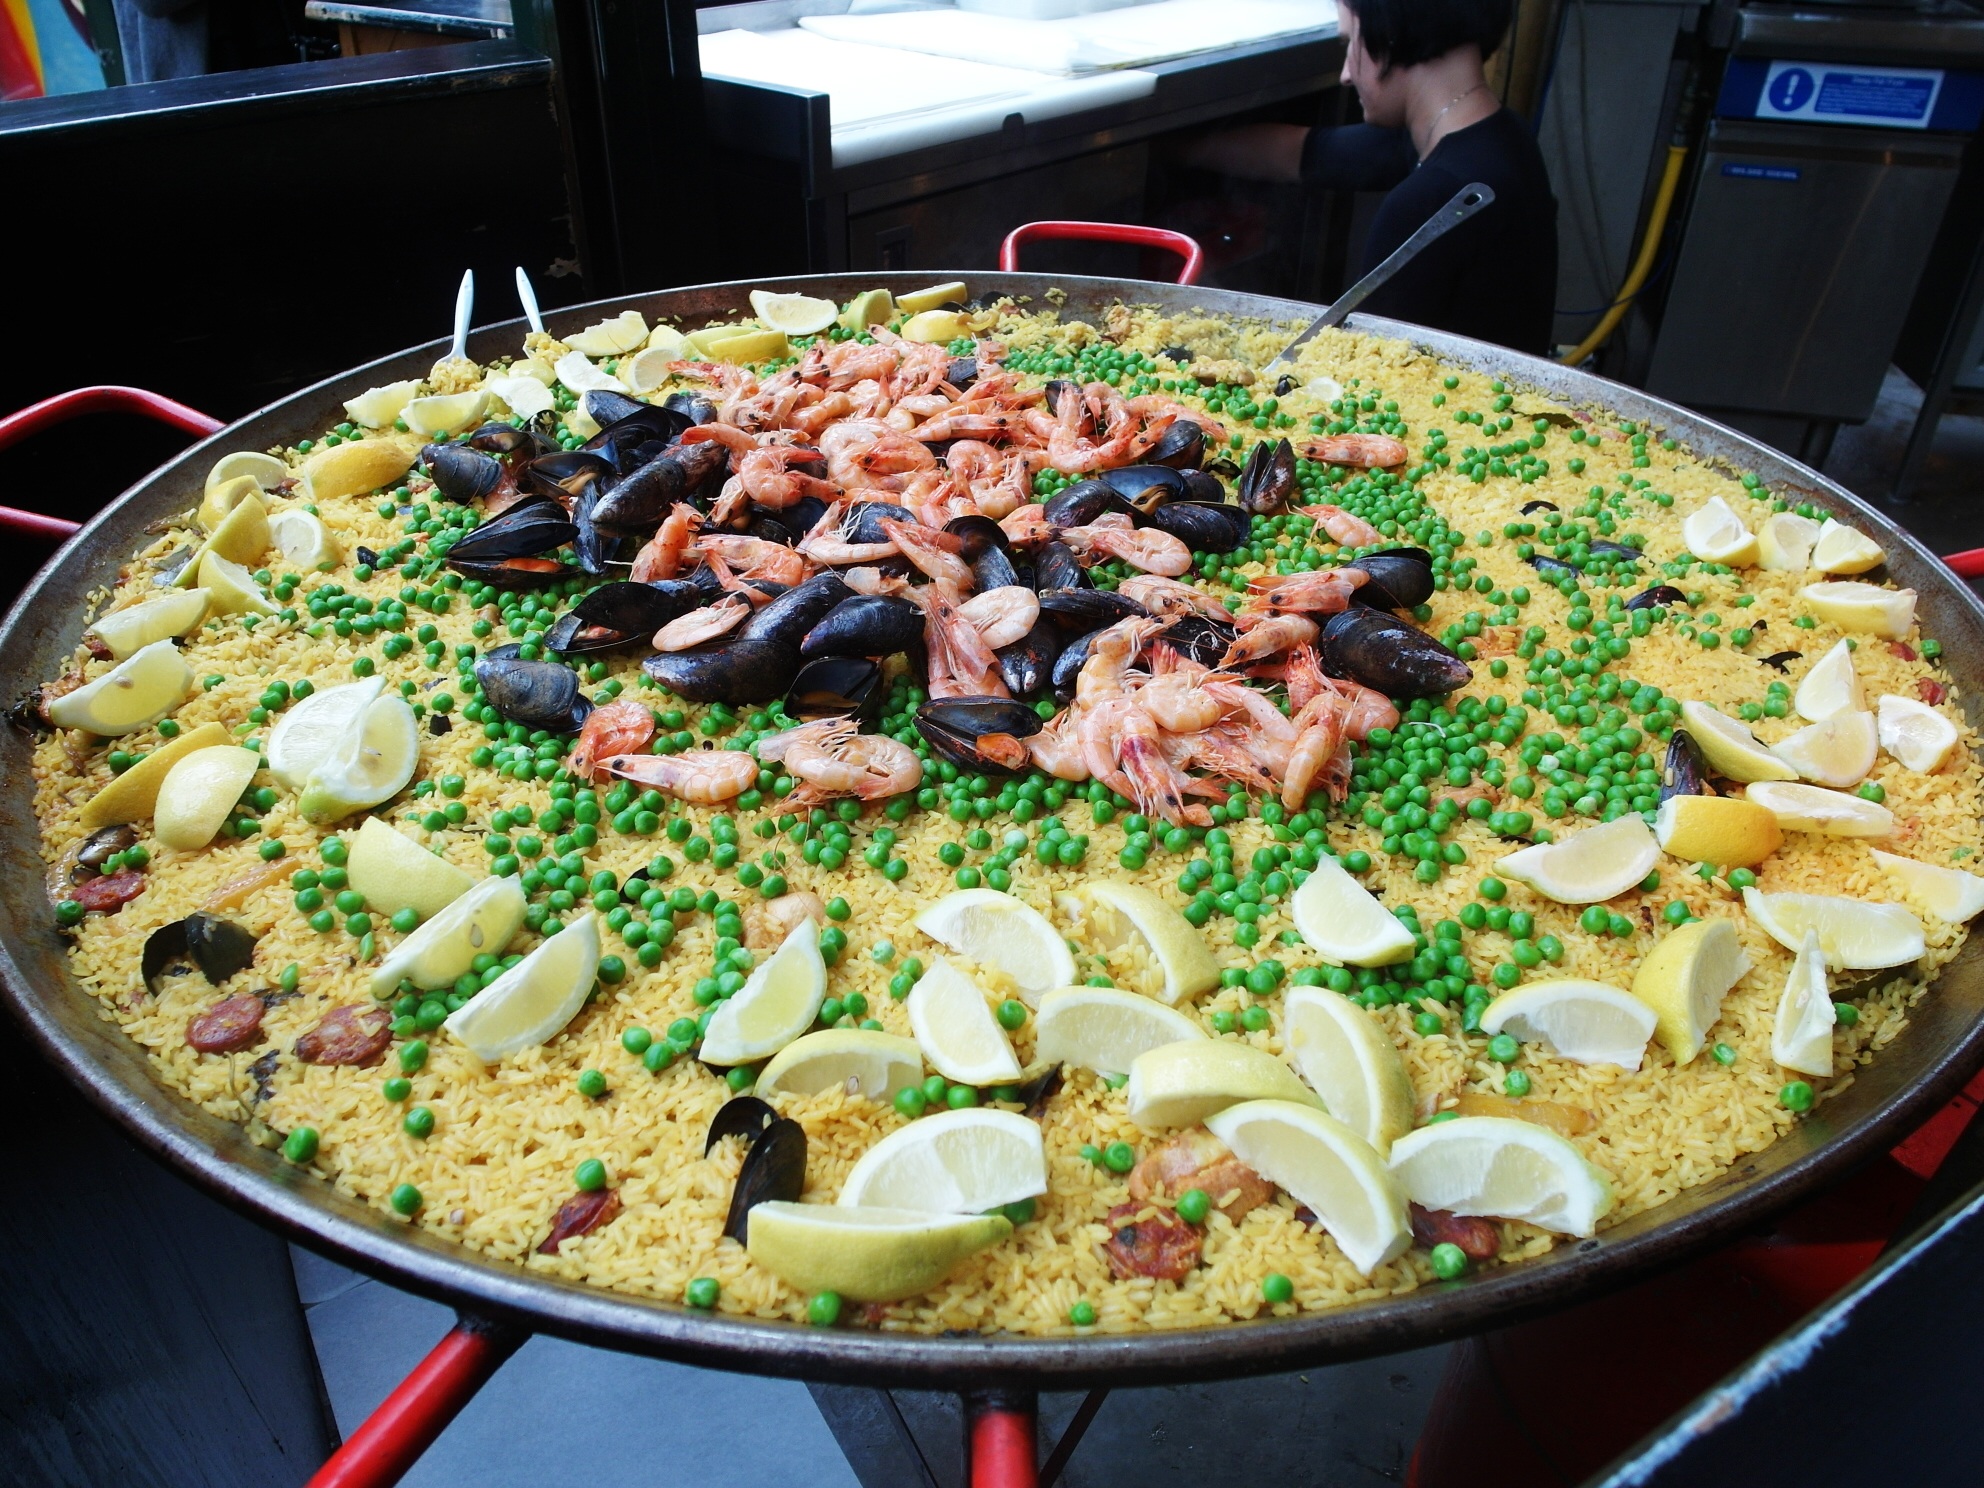
dish, meal, food, cuisine, asian food, london, supper, united kingdom, paella, borough market, european food